MSX

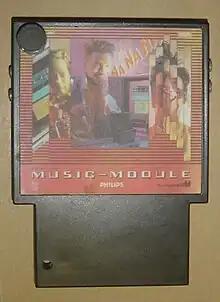
Phillips Music Module

In 2011, AGE Labs announced GR8BIT, a do-it-yourself kit for building an MSX computer. The kit, licensed by the MSX Licensing Corporation, is targeted to those wanting to learn about computer hardware. It includes all the necessary components to assemble a working MSX2-compatible computer except for an ATX chassis, power supply, floppy drive, hard disk, PS/2 keyboard, and monitor.